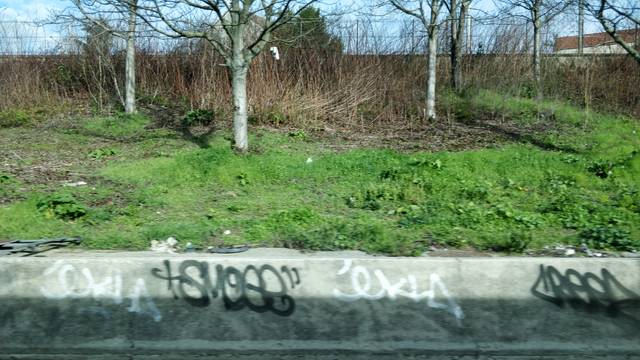
Region: France
Coordinates: 48.867, 2.424